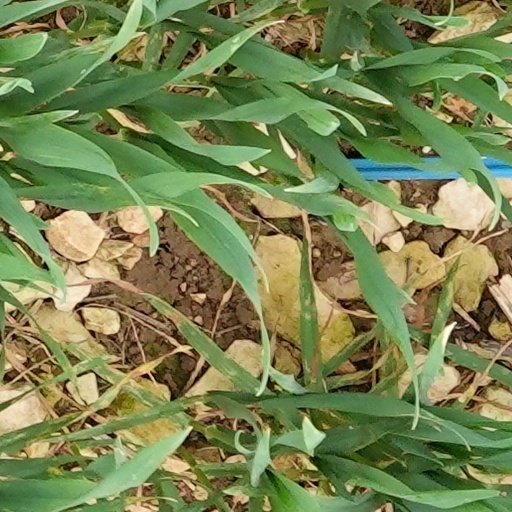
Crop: wheat